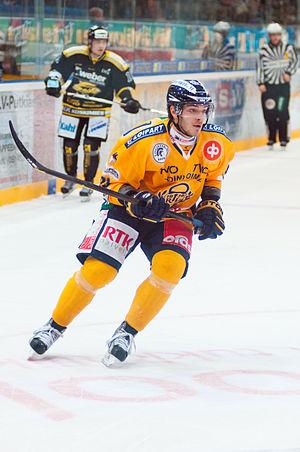
Charles Bertrand, né le 5 février 1991 à Saint-Maurice dans le Val-de-Marne, est un joueur professionnel français de hockey sur glace. Il évolue au poste d'attaquant.